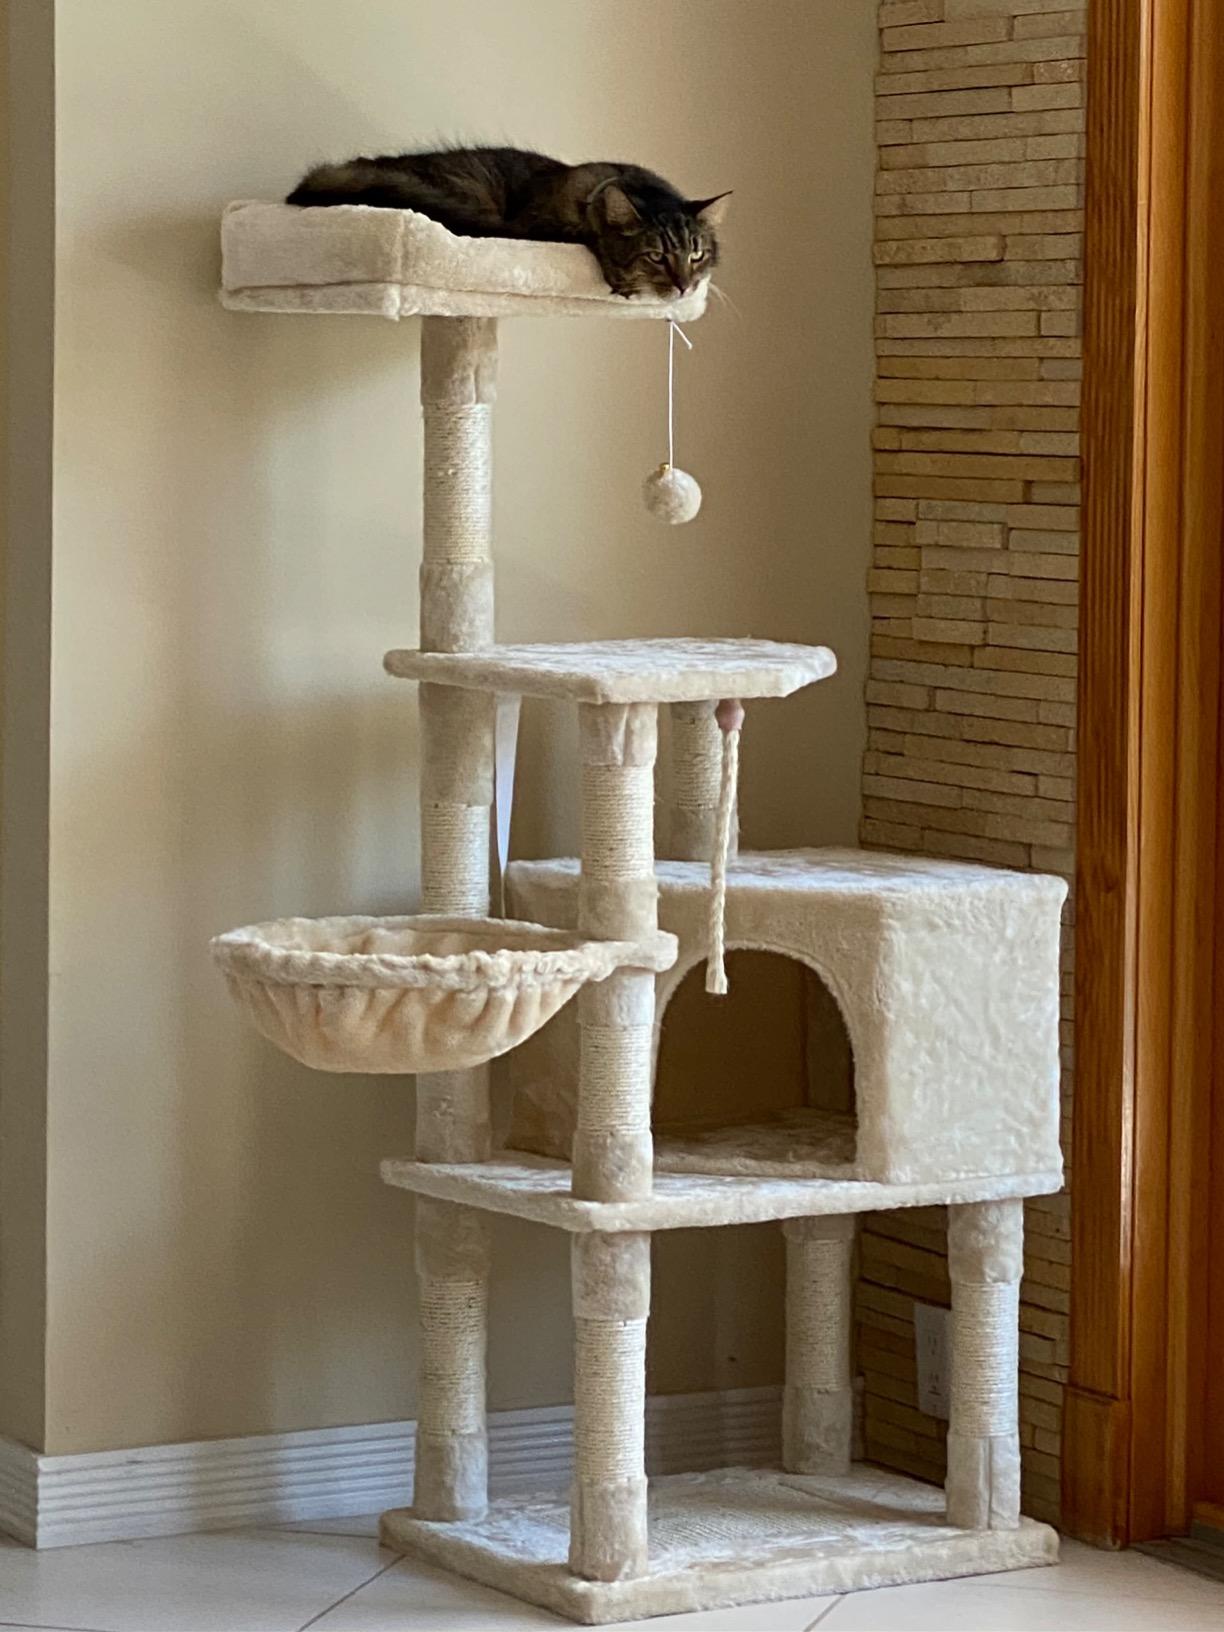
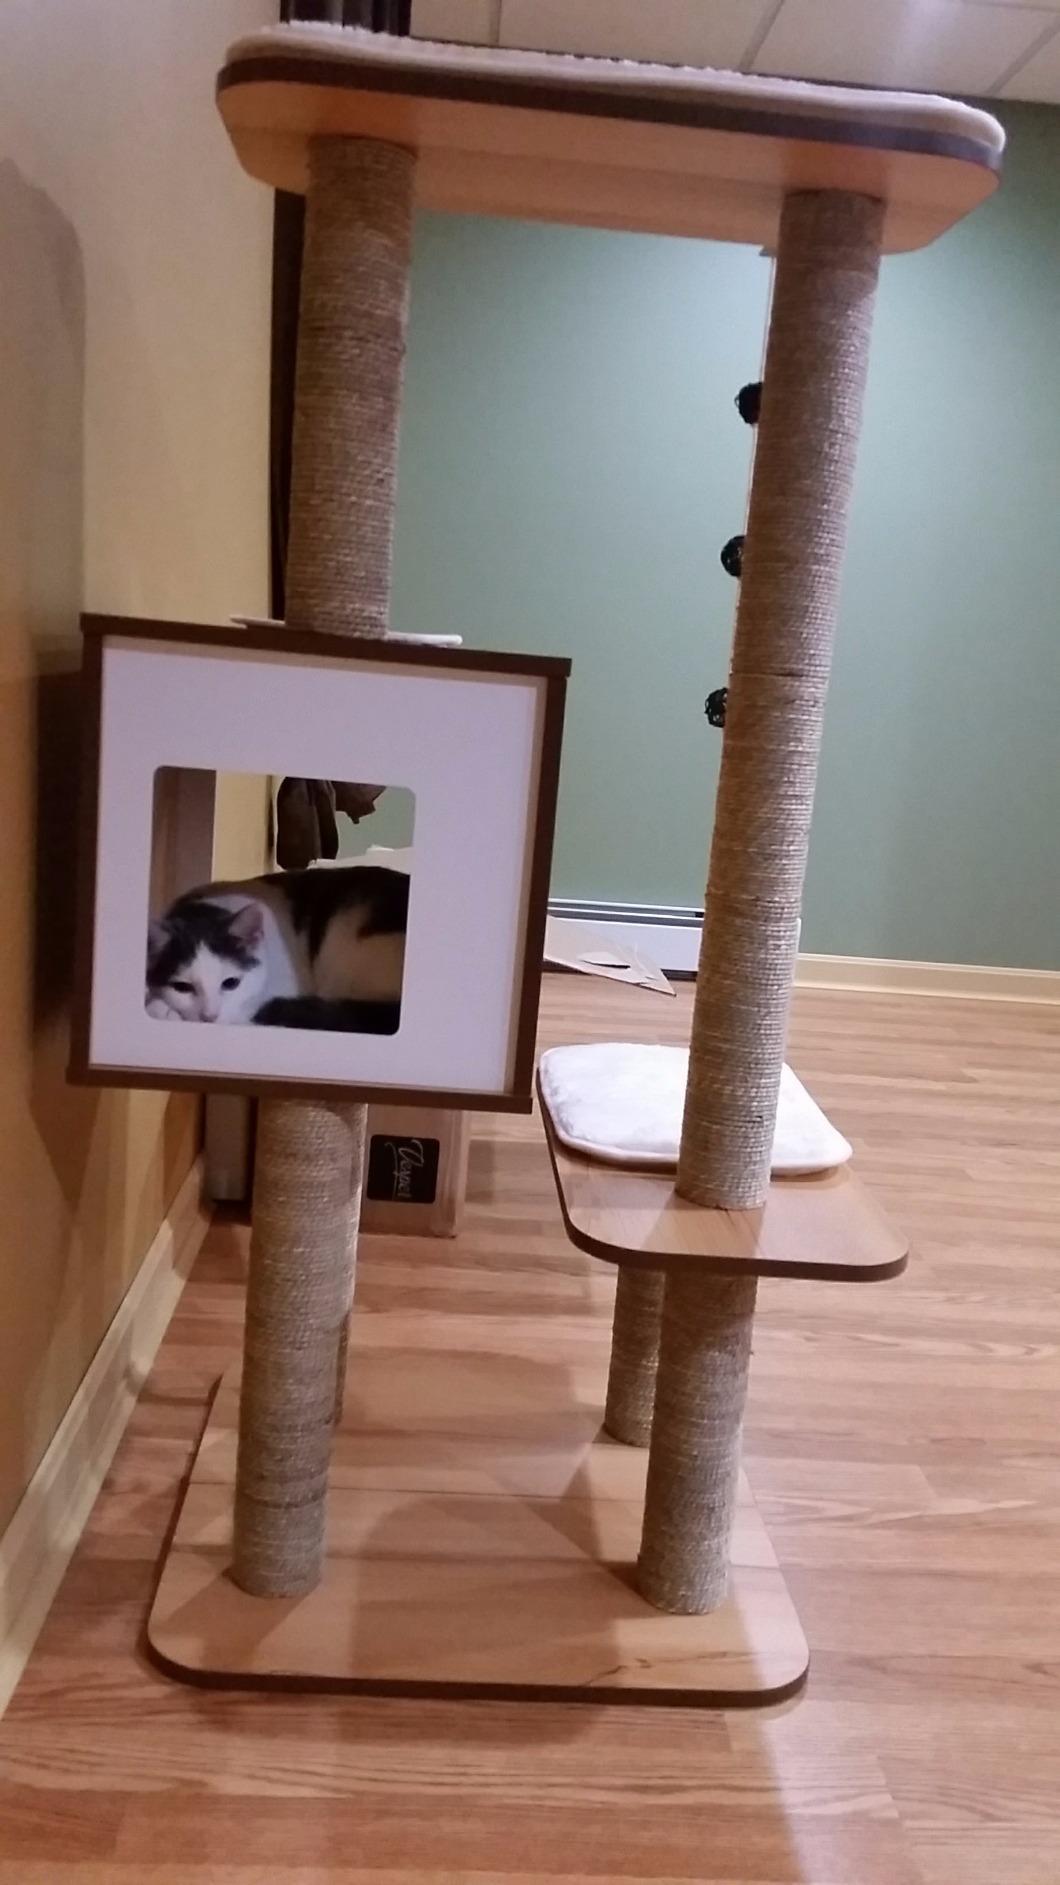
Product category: items_cat tree
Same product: no